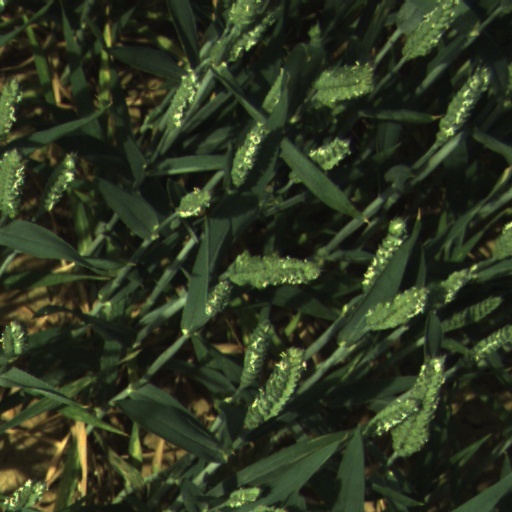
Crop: wheat